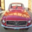
Label: automobile